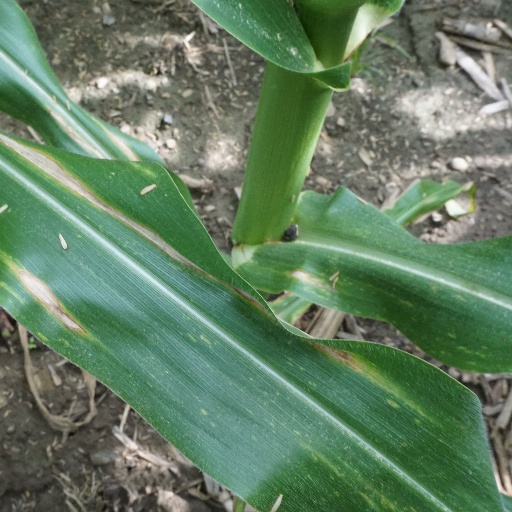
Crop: maize; corn